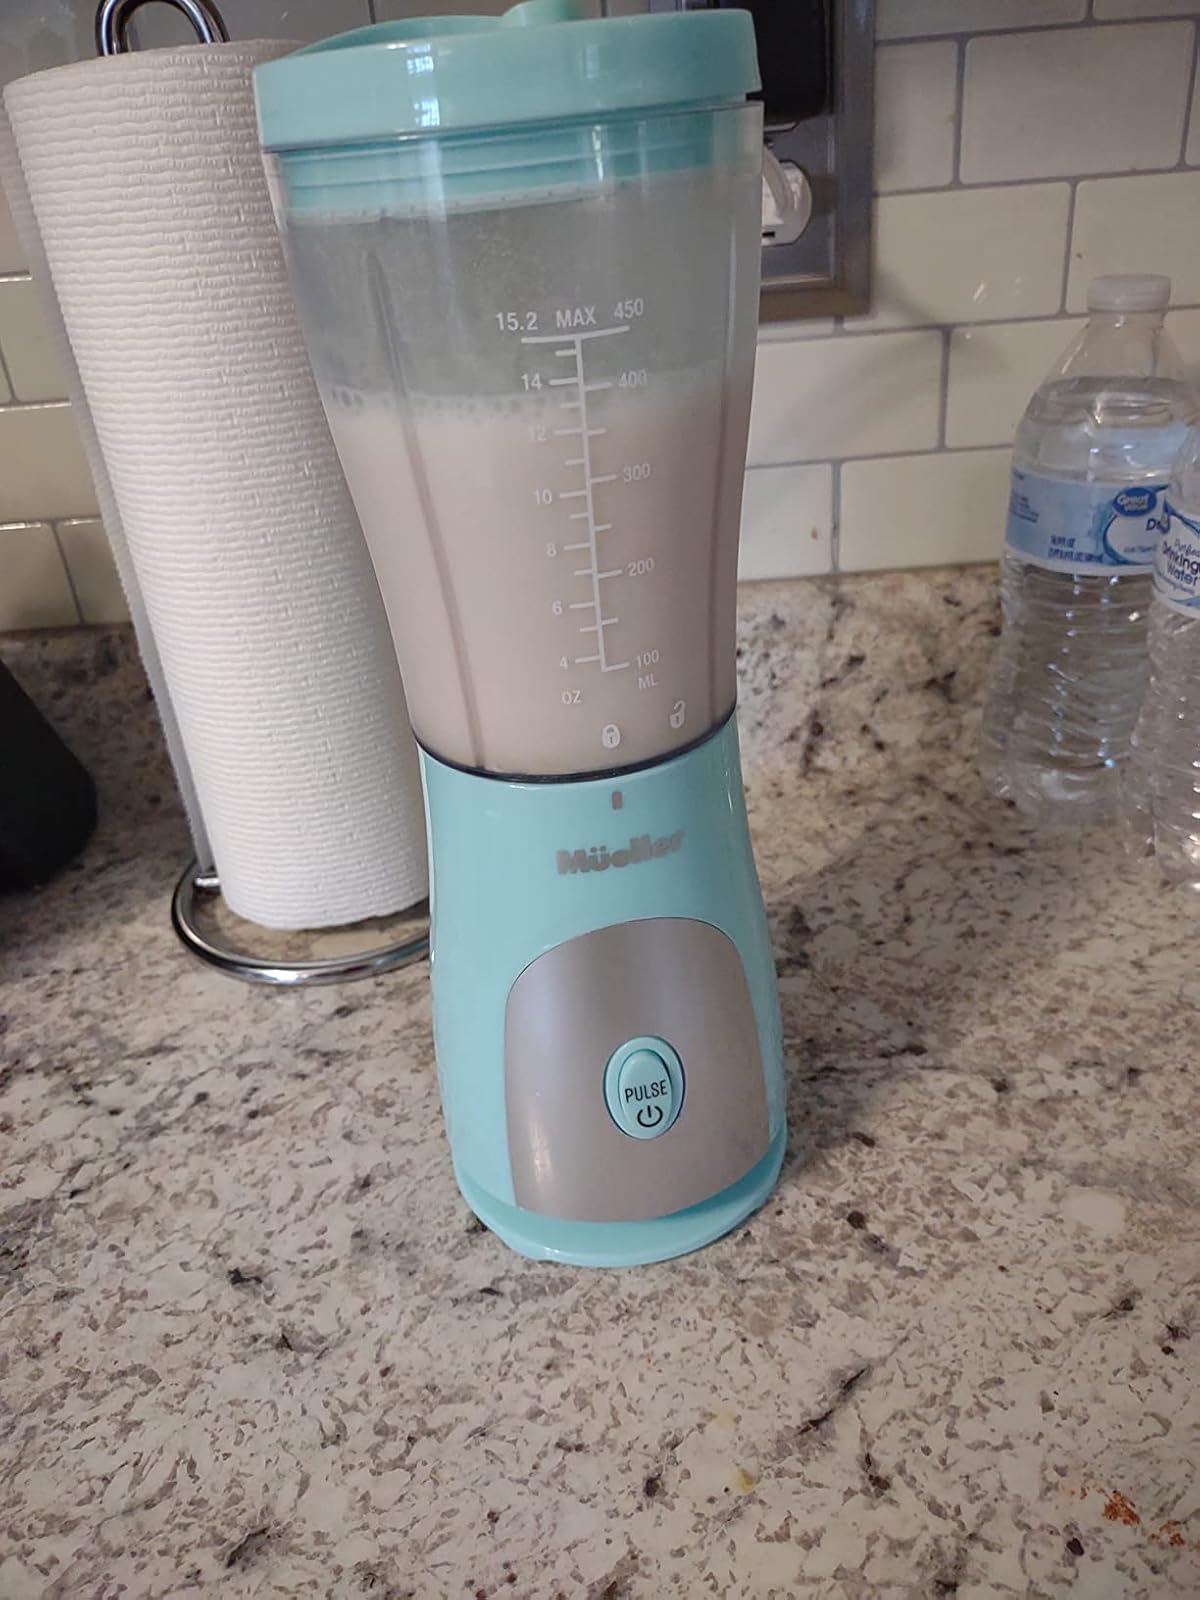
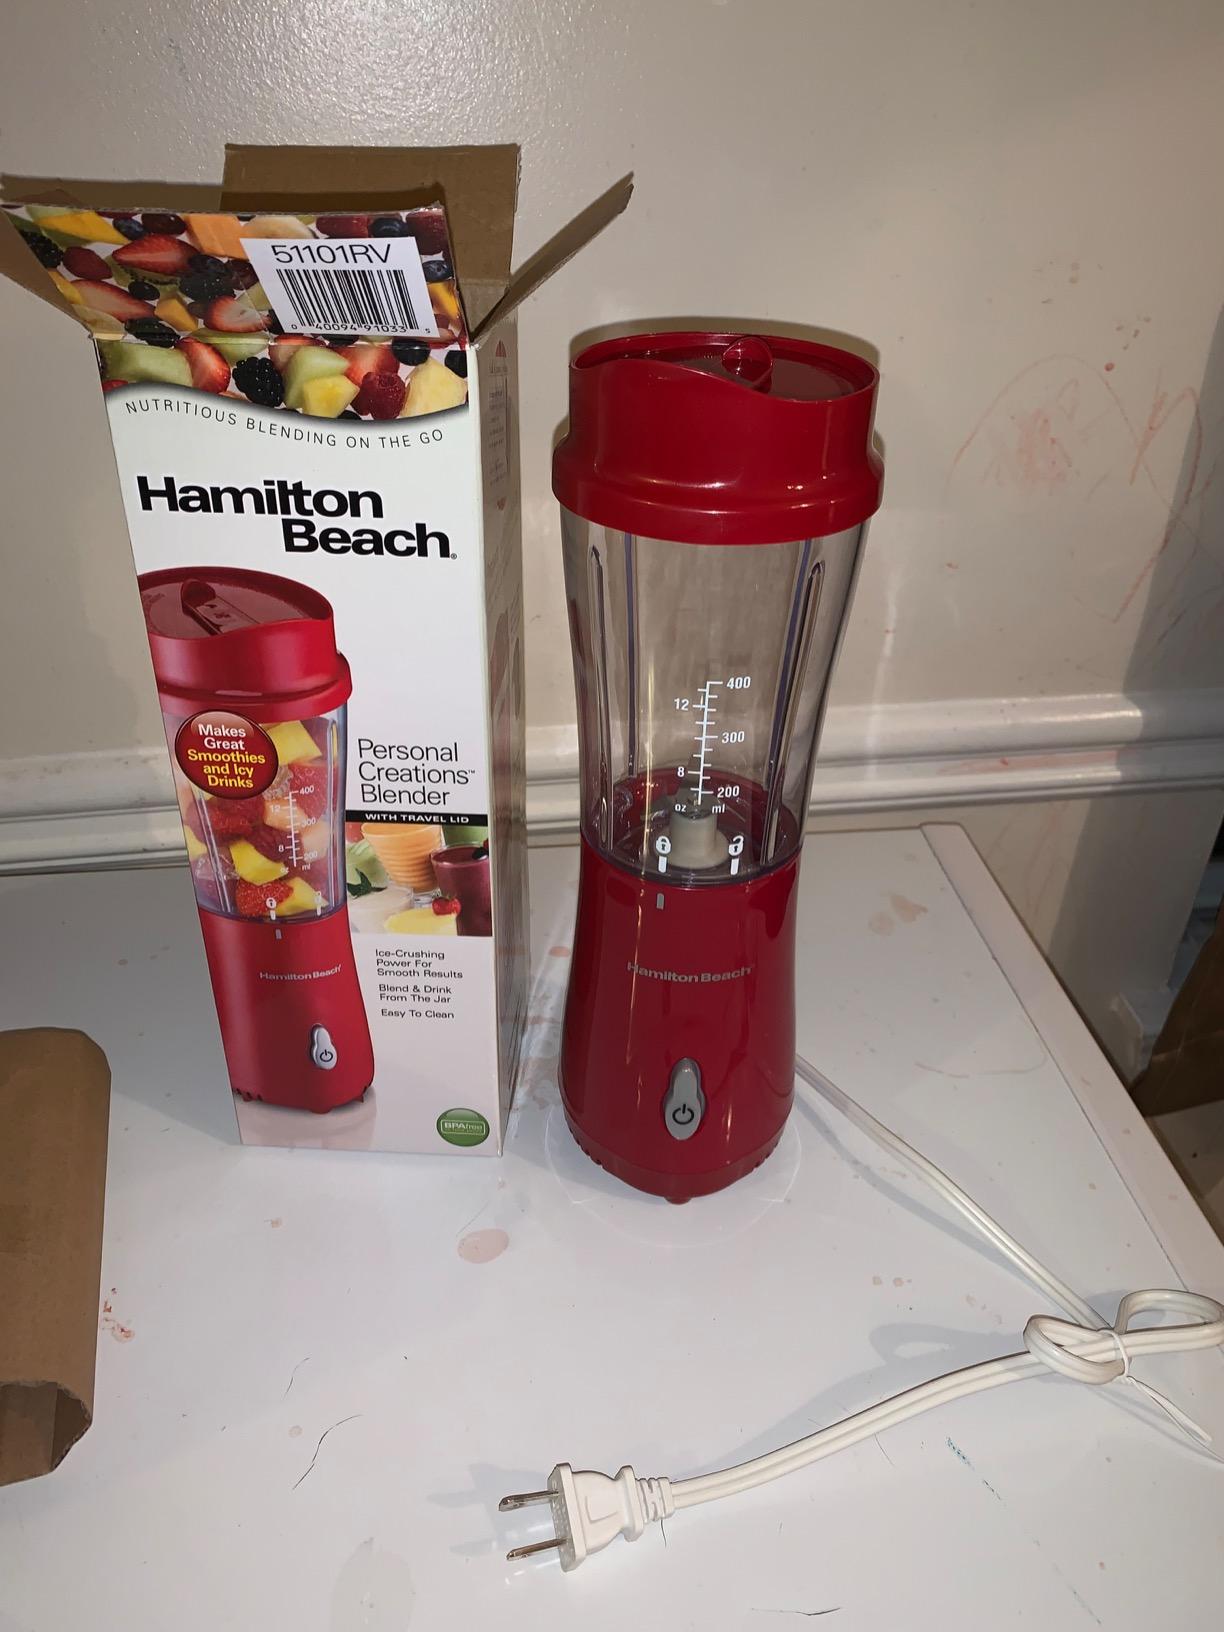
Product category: items_blender
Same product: no